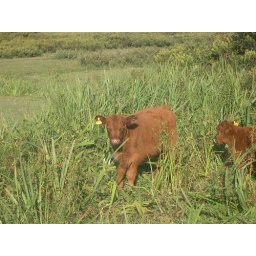
These cute baby cows were hiding in the grass